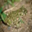
Label: frog